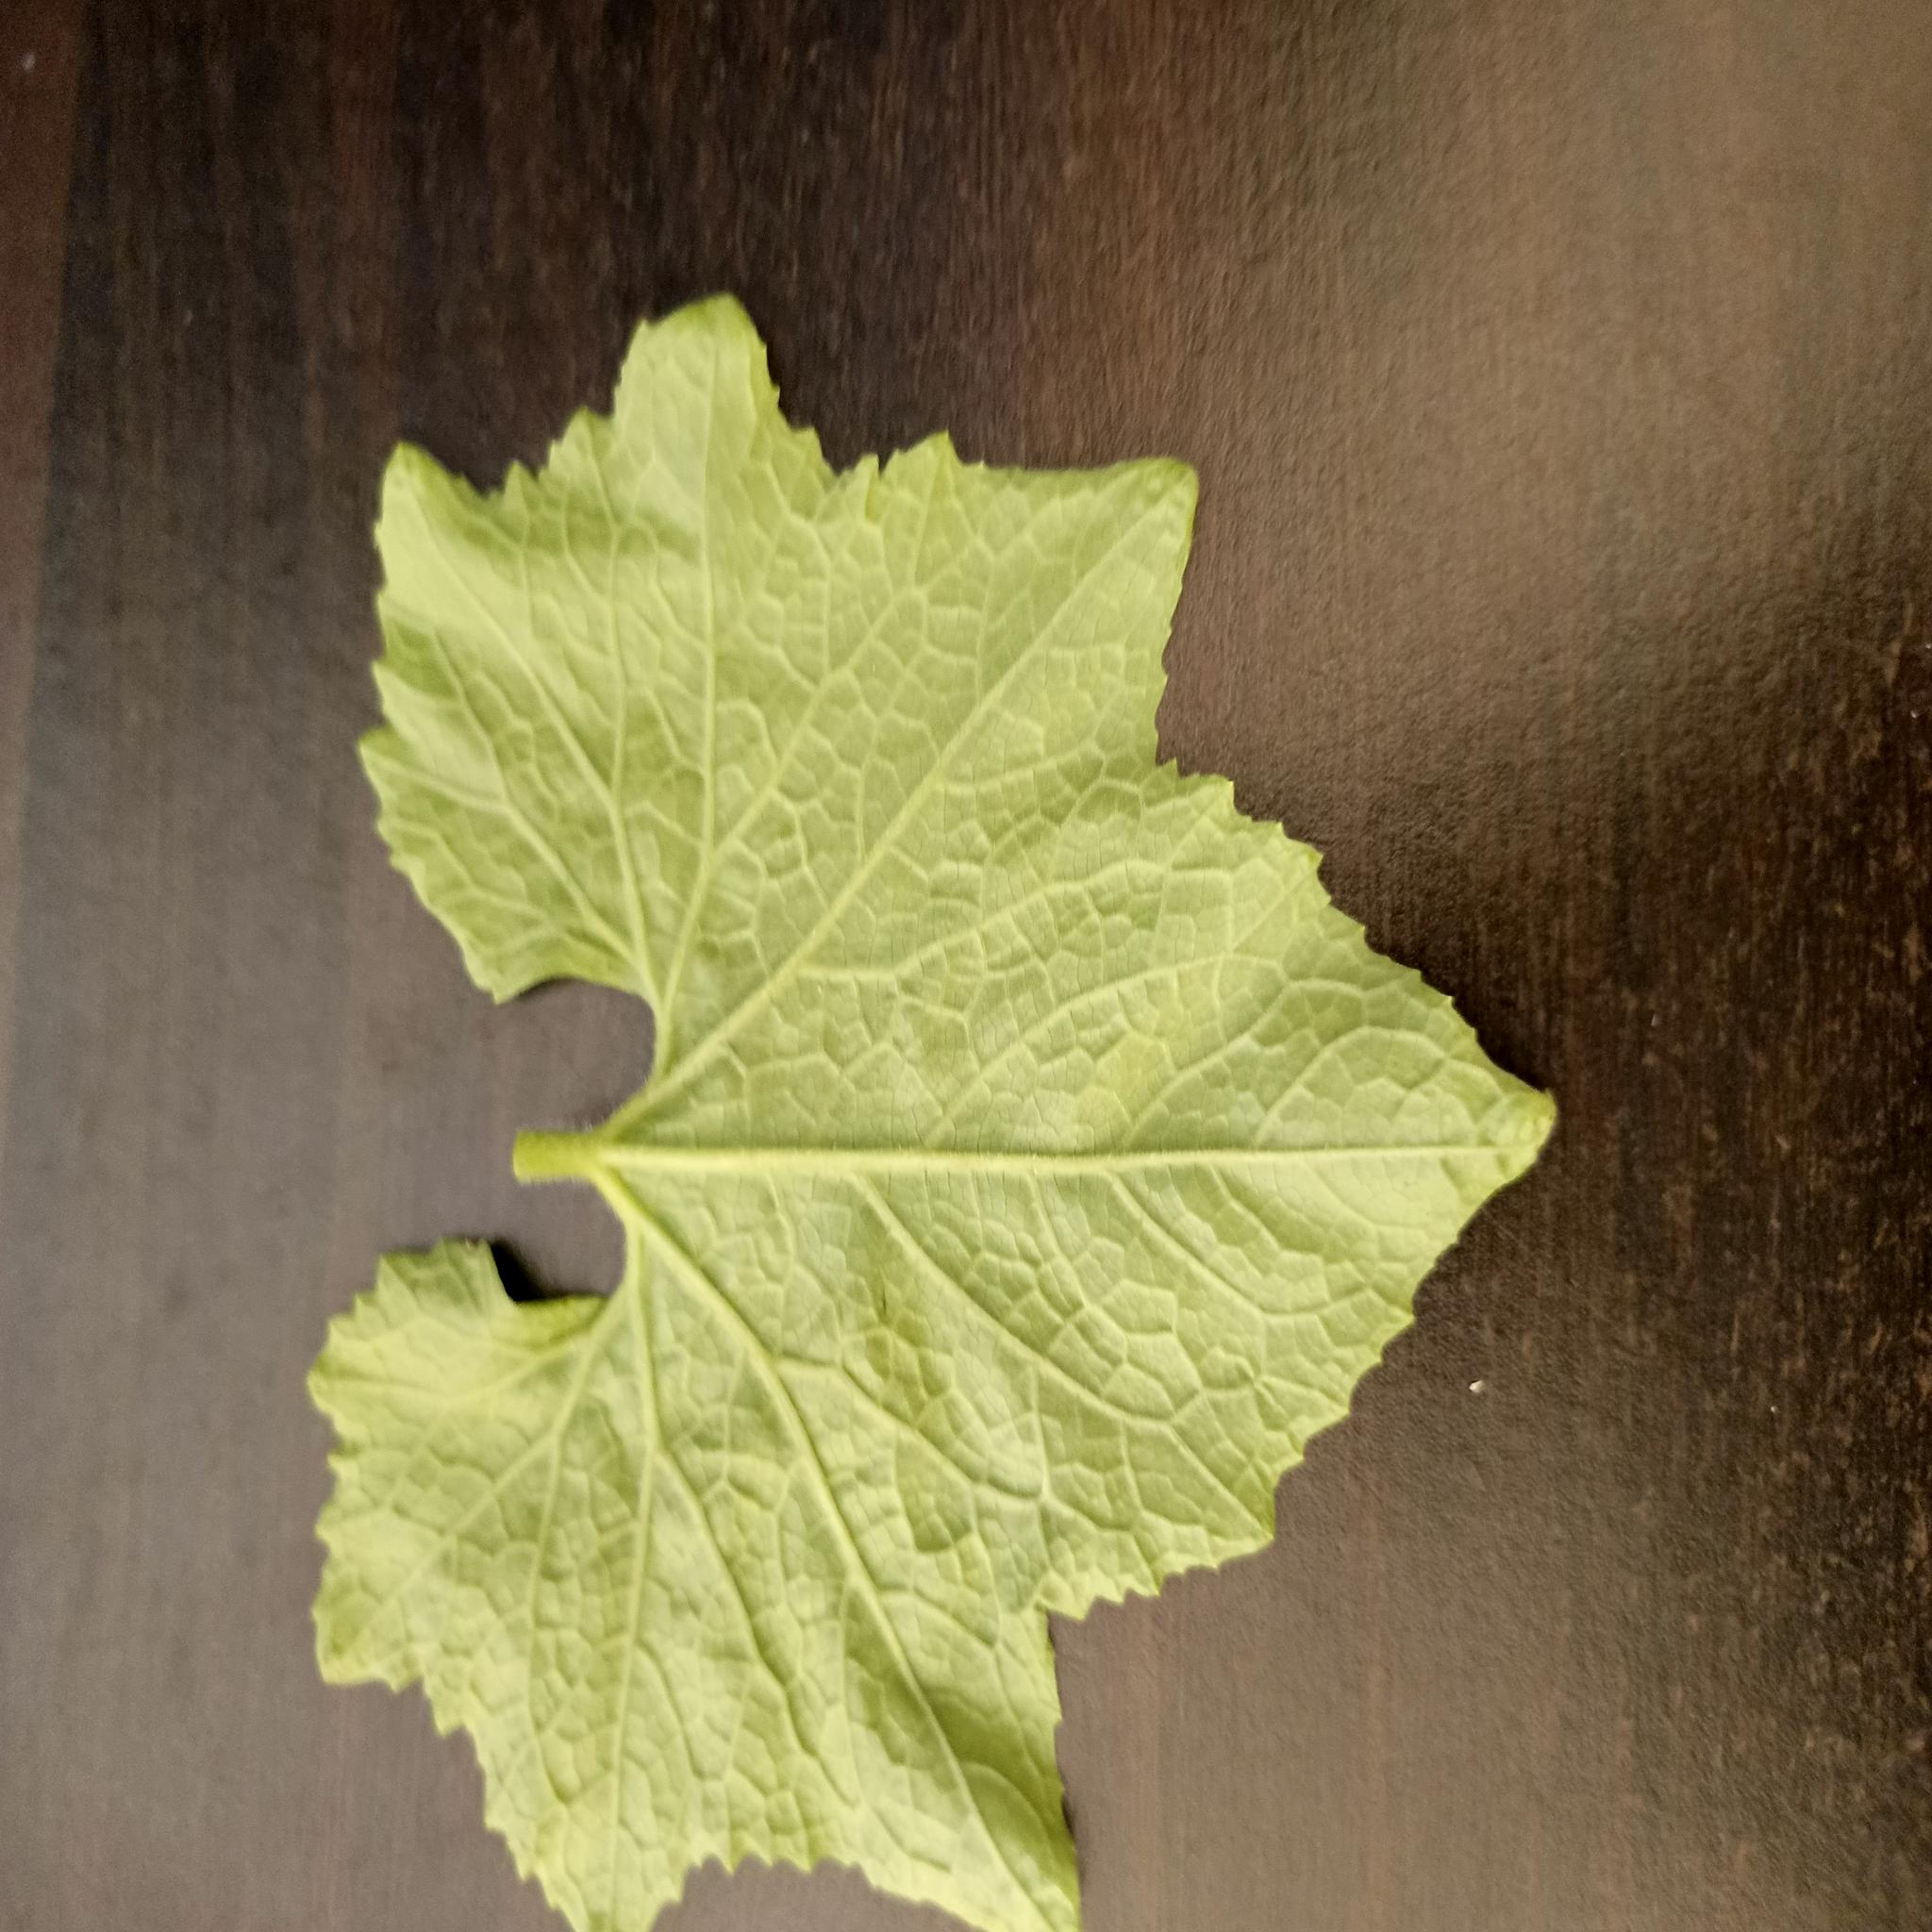
Label: Healthy